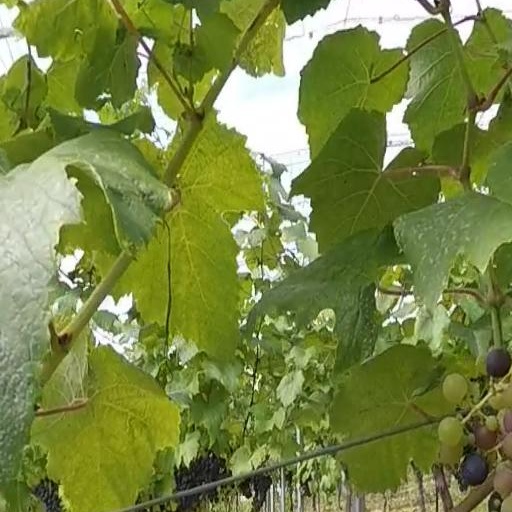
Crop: grape